Charles François Paul Le Normant de Tournehem

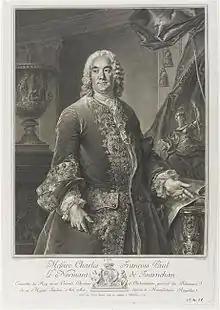
Le Normant de Tournehem, engraving after his portrait by Louis Tocqué; the Medici Vase looms in the background

Charles François Paul Le Normant de Tournehem (30 December 1684– 27 November 1751) was a French financier, a "fermier-général", or tax-farmer.